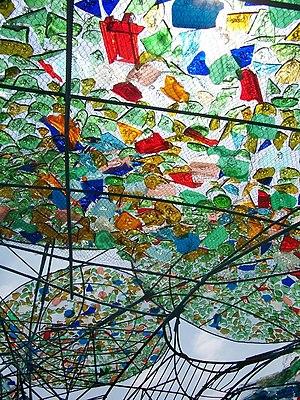
Frédéric Keiff est un architecte plasticien français, né à Metz en 1973, qui vit à Strasbourg.